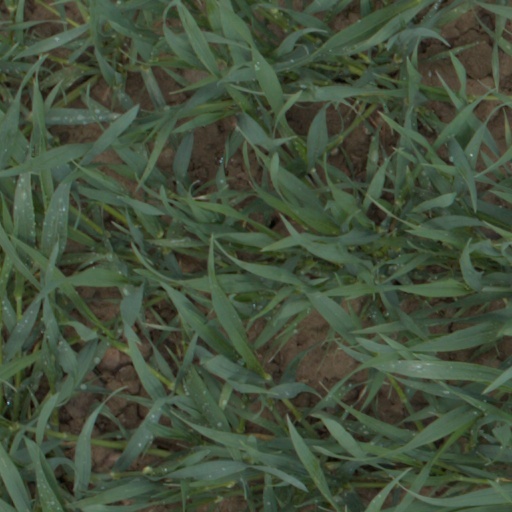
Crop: wheat